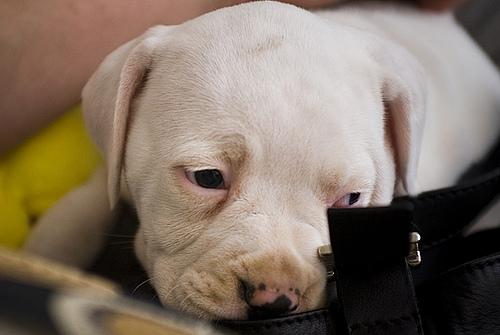
Breed: american bulldog